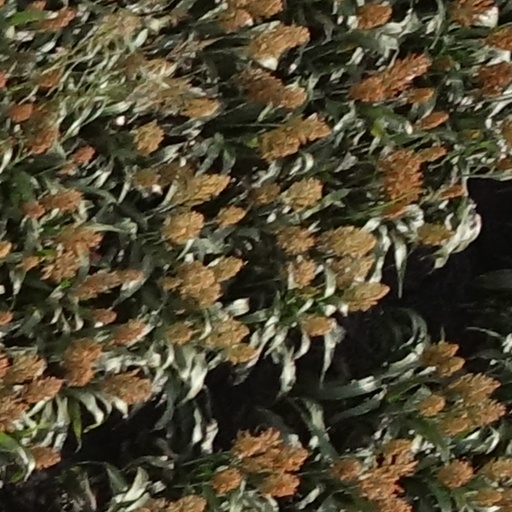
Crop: sorghum